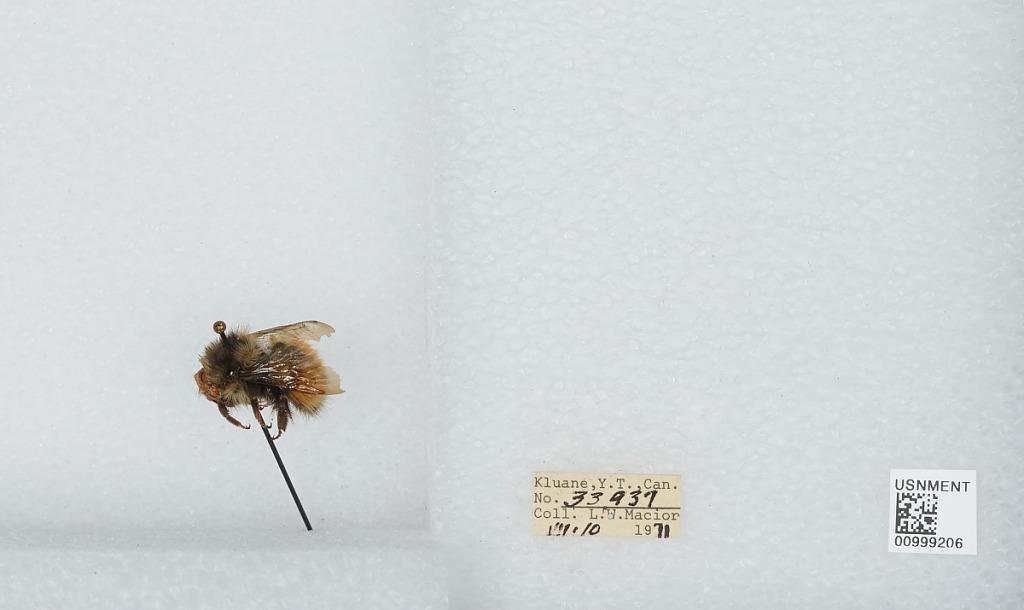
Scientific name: Bombus (Pyrobombus) melanopygus Nylander
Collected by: L. Macior
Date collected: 1971-8-10
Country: Canada
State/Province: Yukon Territory
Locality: Klaune
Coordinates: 60.7132, -139.474